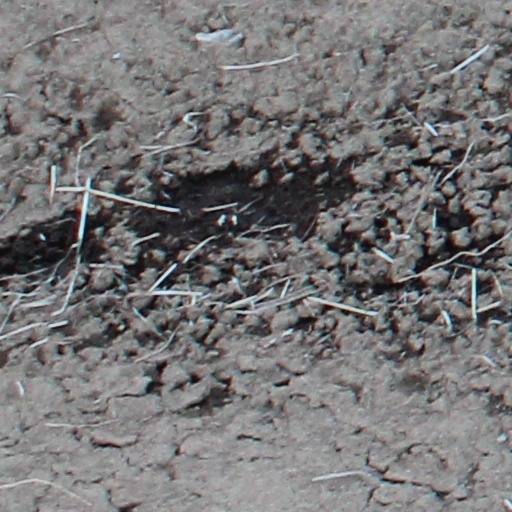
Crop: wheat